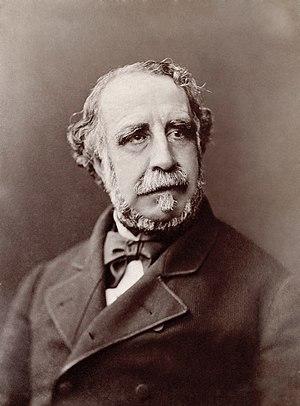
Mariano Roca de Togores y Carrasco, 1ᵉʳ marquis de Molins et 1ᵉʳ vicomte de Rocamora, est un homme politique, écrivain et diplomate espagnol. Il est à plusieurs reprises ministre de la Marine et occupe à la fin de sa carrière les fonctions d'ambassadeur d'Espagne en France.